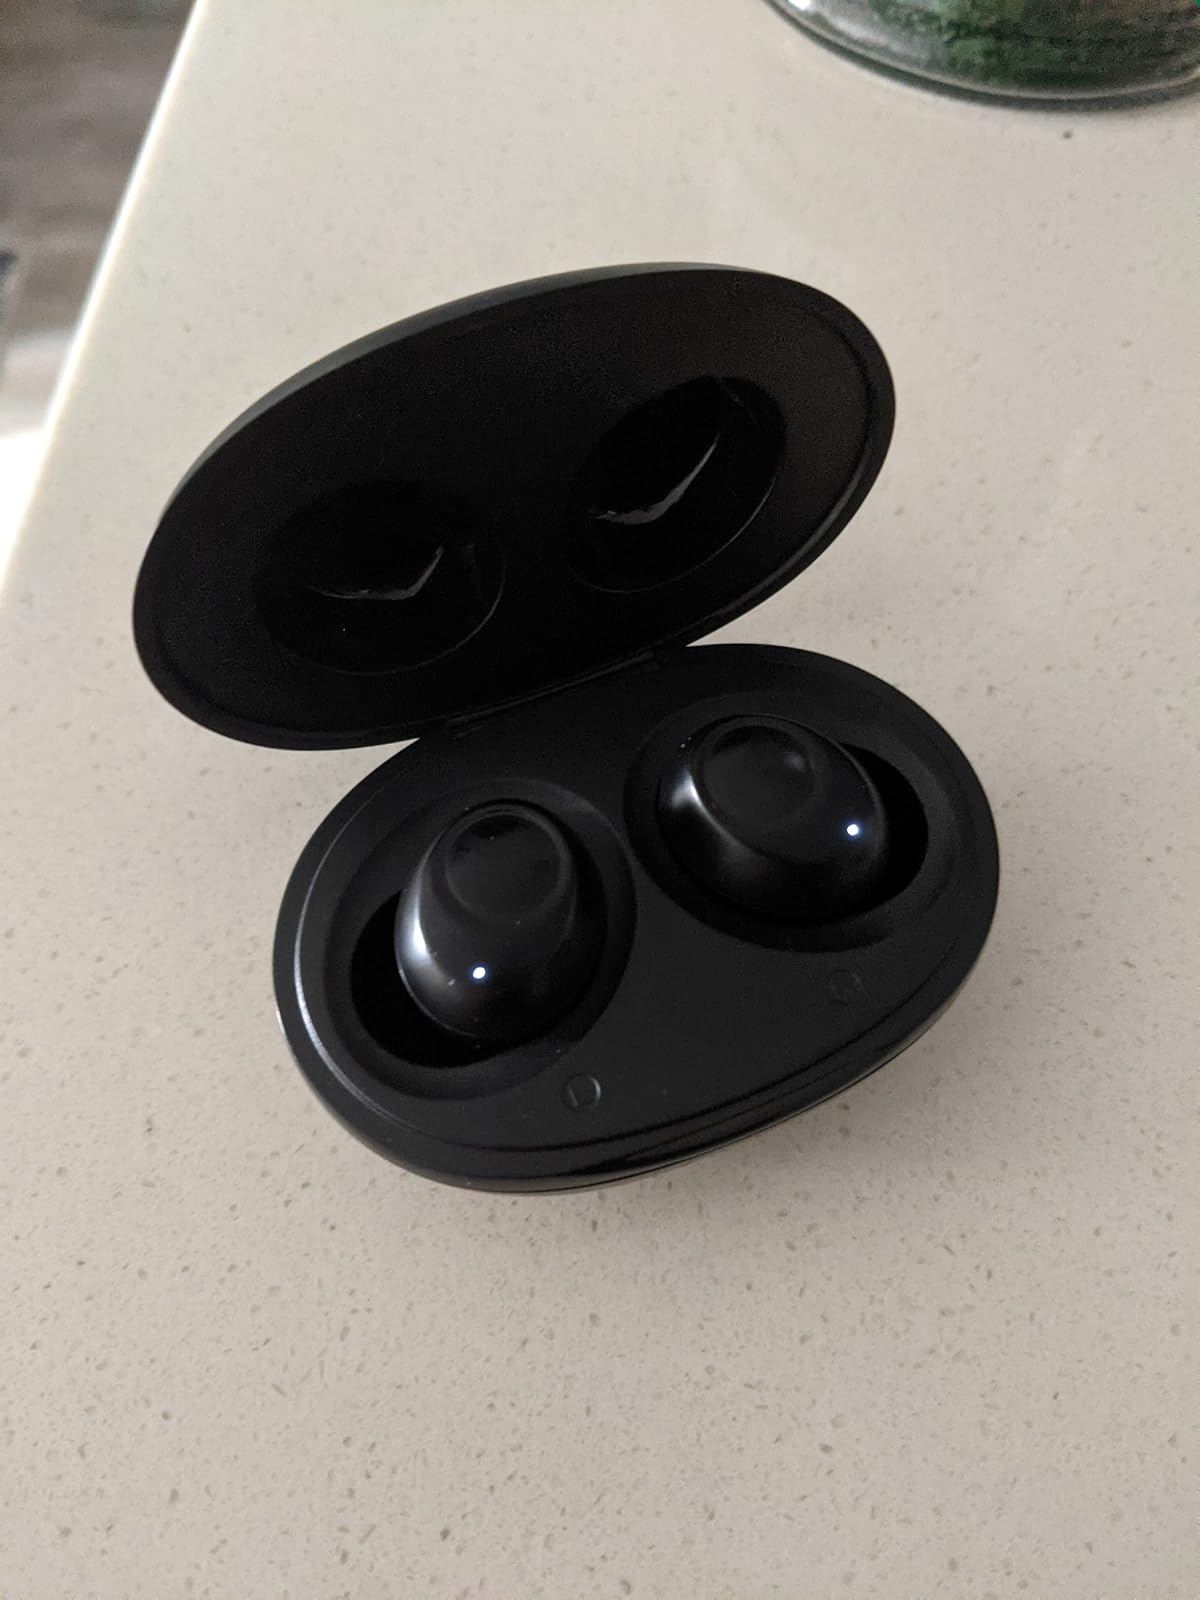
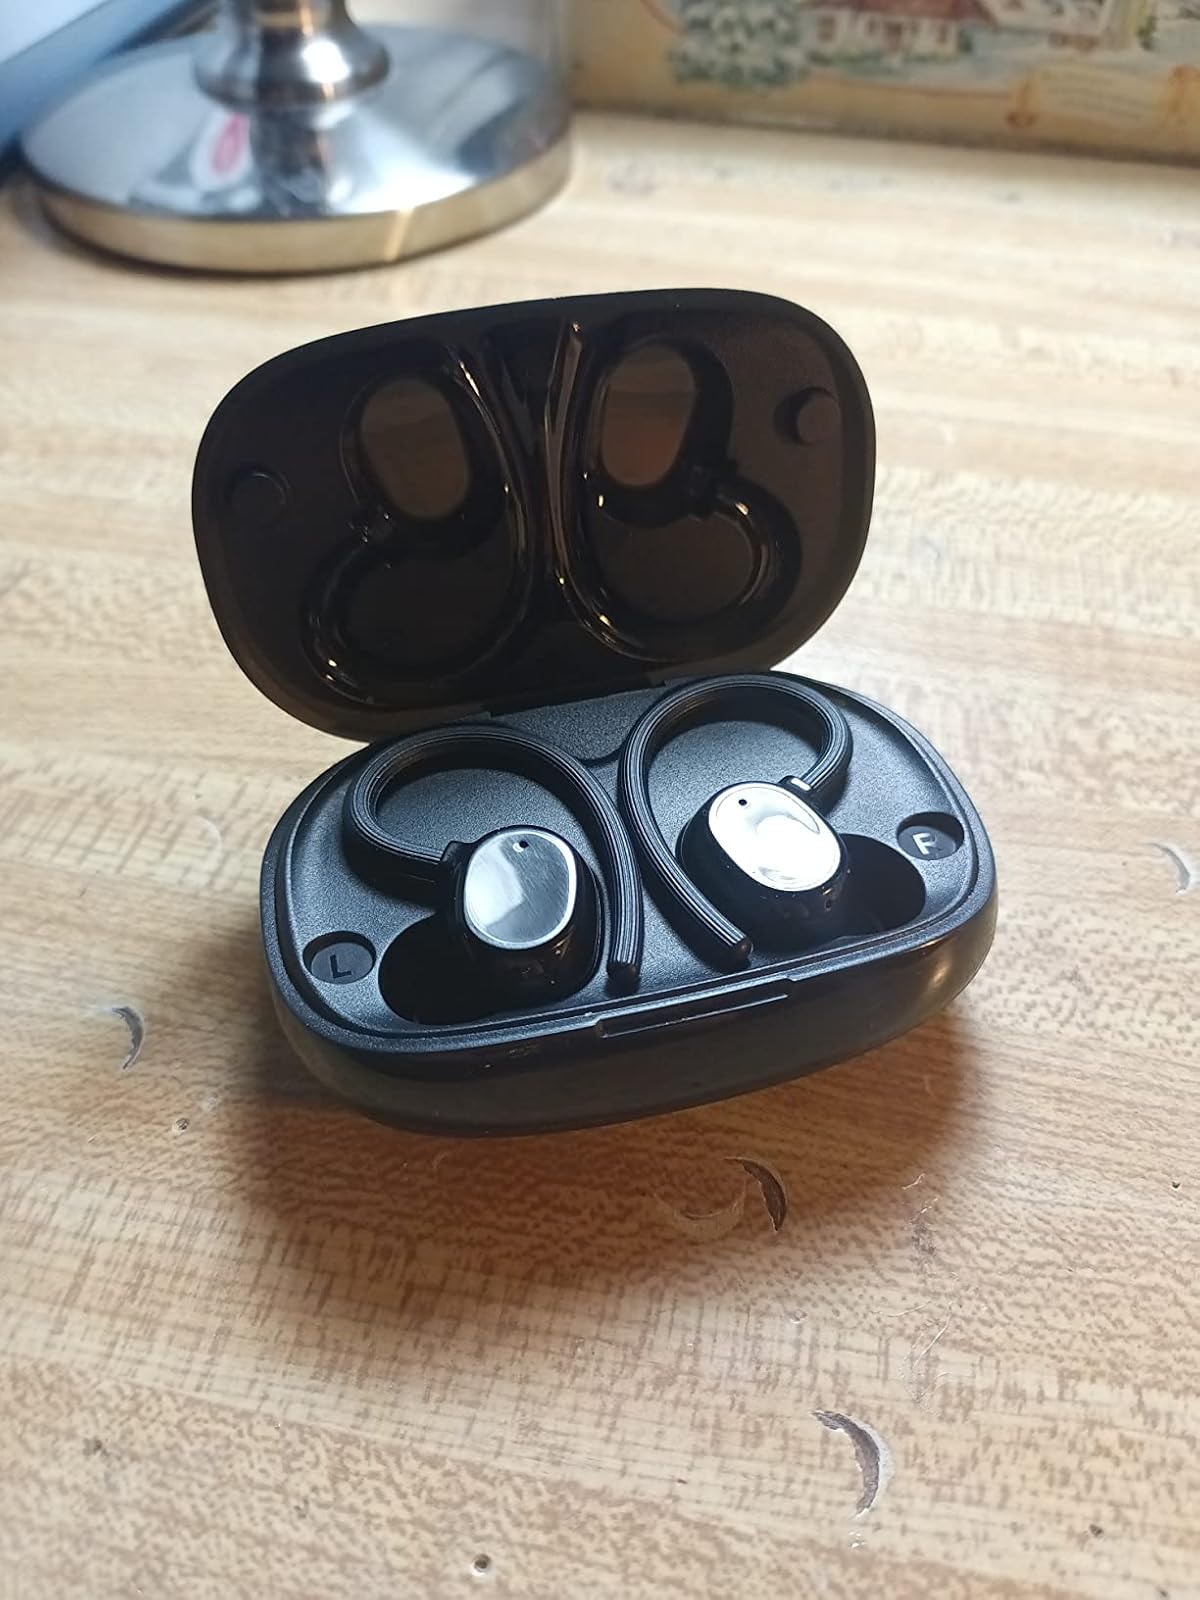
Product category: earbuds
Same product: no